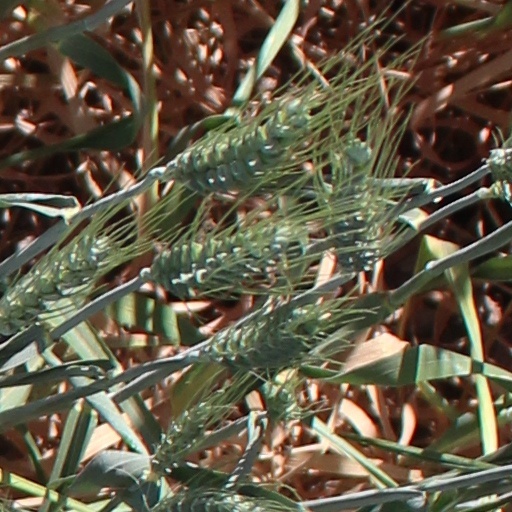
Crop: wheat